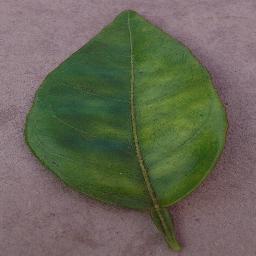
Label: Orange___Haunglongbing_(Citrus_greening)